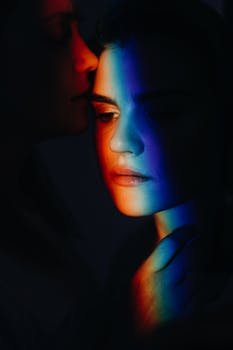
Label: No Watermark